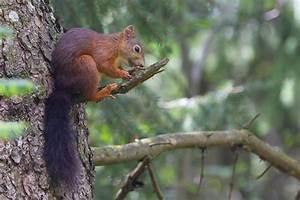
squirrel